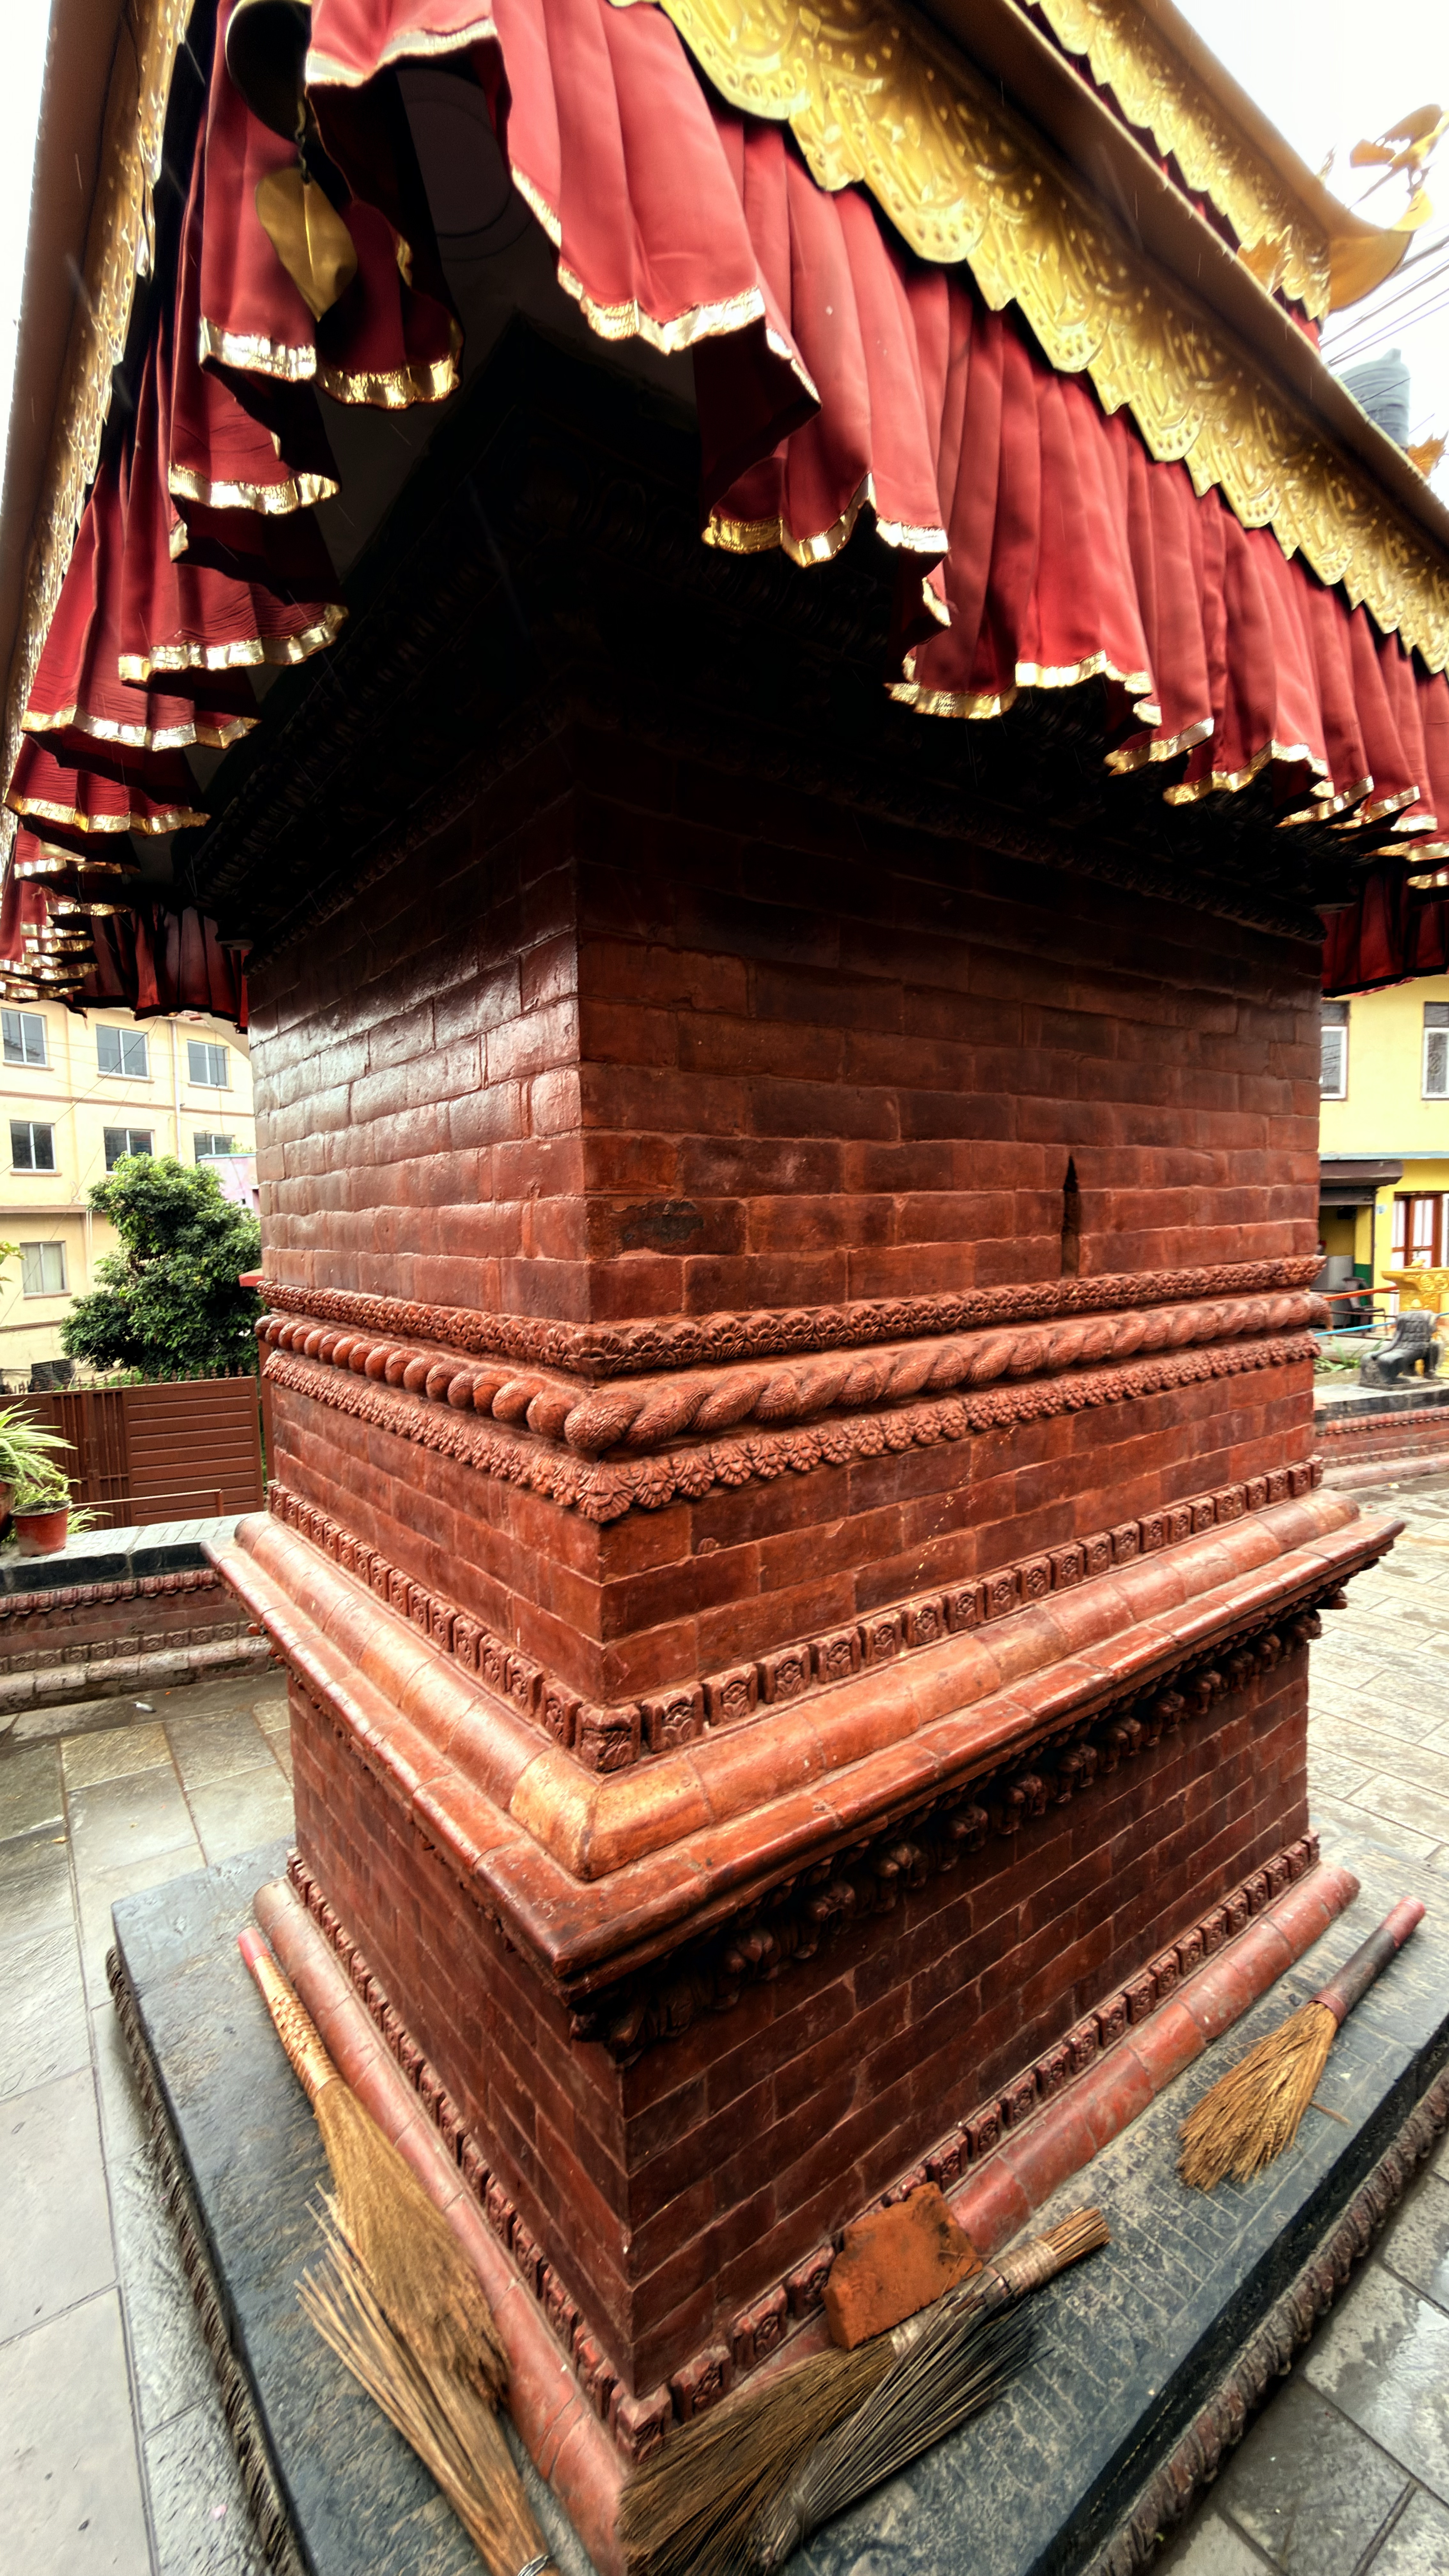
Heritage site: Karyabinayak_Temple